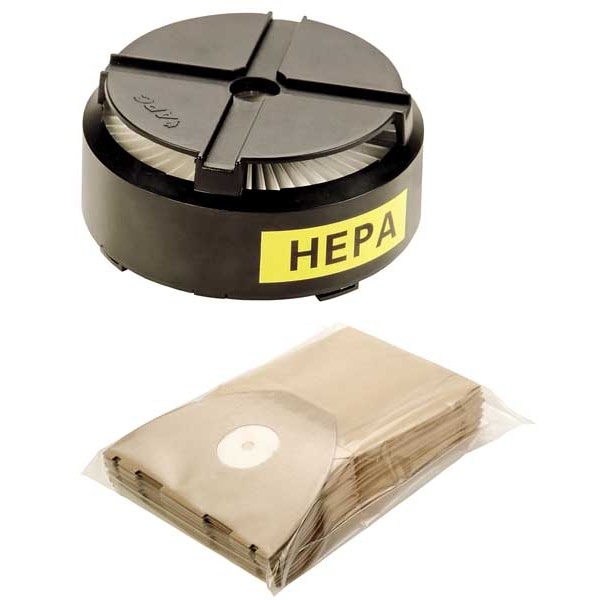
Jumbo Filter Kit
Jumbo Filter Kit, For Use With 330-005, 330-007, Mfr. No. 330-010, Includes (1) T10 Entry Tube 48 in, Cardboard and Plastic Material, Description/Special Features - graingerSKU: , mscSKU: , zoro_no: G1355995, mongo_id: 65bbe89c22d7a989a9904690
Brand: Terracycle Regulated Waste
Category: Home & Garden > Household Supplies > Trash Compactor Accessories